Market socialism

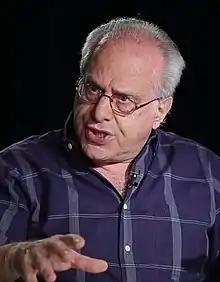
Richard D. Wolff is a Marxian economist who is a proponent of workers self-directed enterprises.

Economists active in the former Yugoslavia, including Czech-born Jaroslav Vaněk and Croat-born Branko Horvat, promoted a model of market socialism dubbed the Illyrian model, where firms were socially owned by their employees and structured around workers' self-management, competing with each other in open and free markets.